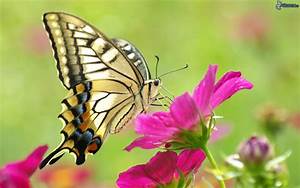
Label: butterfly